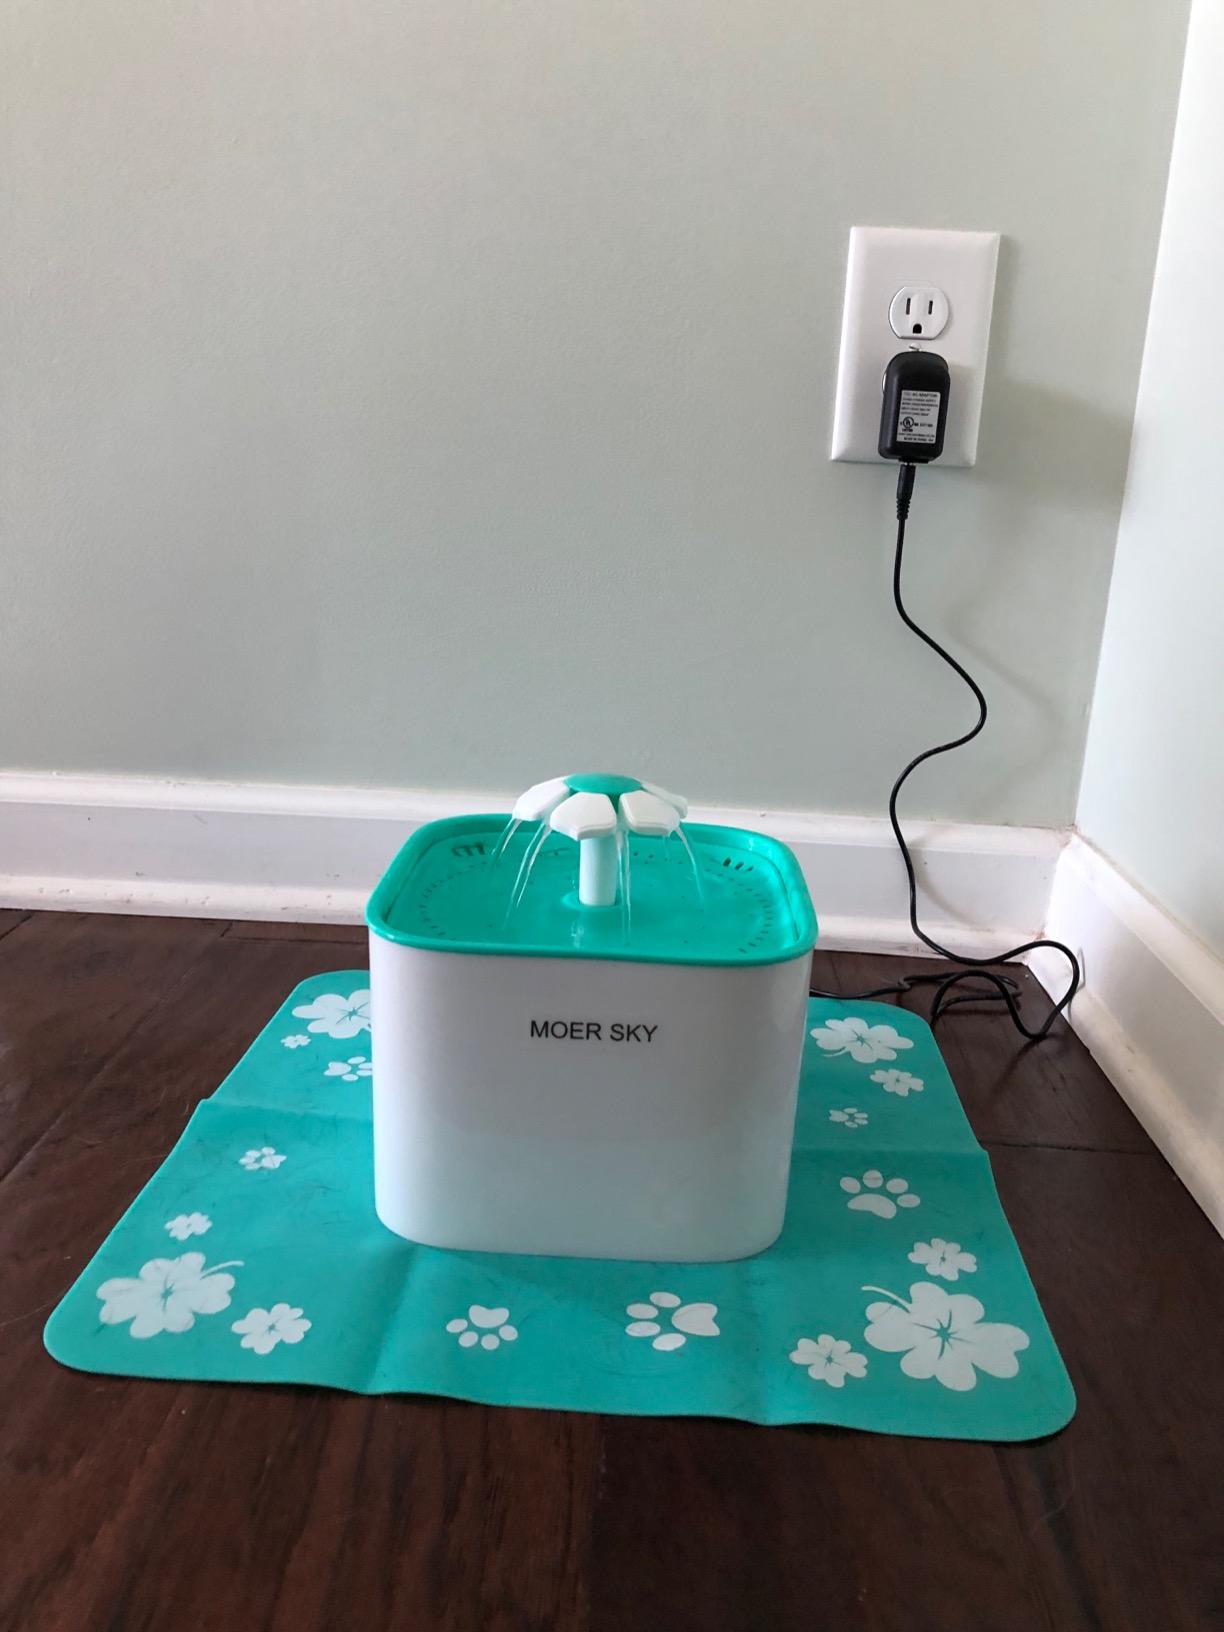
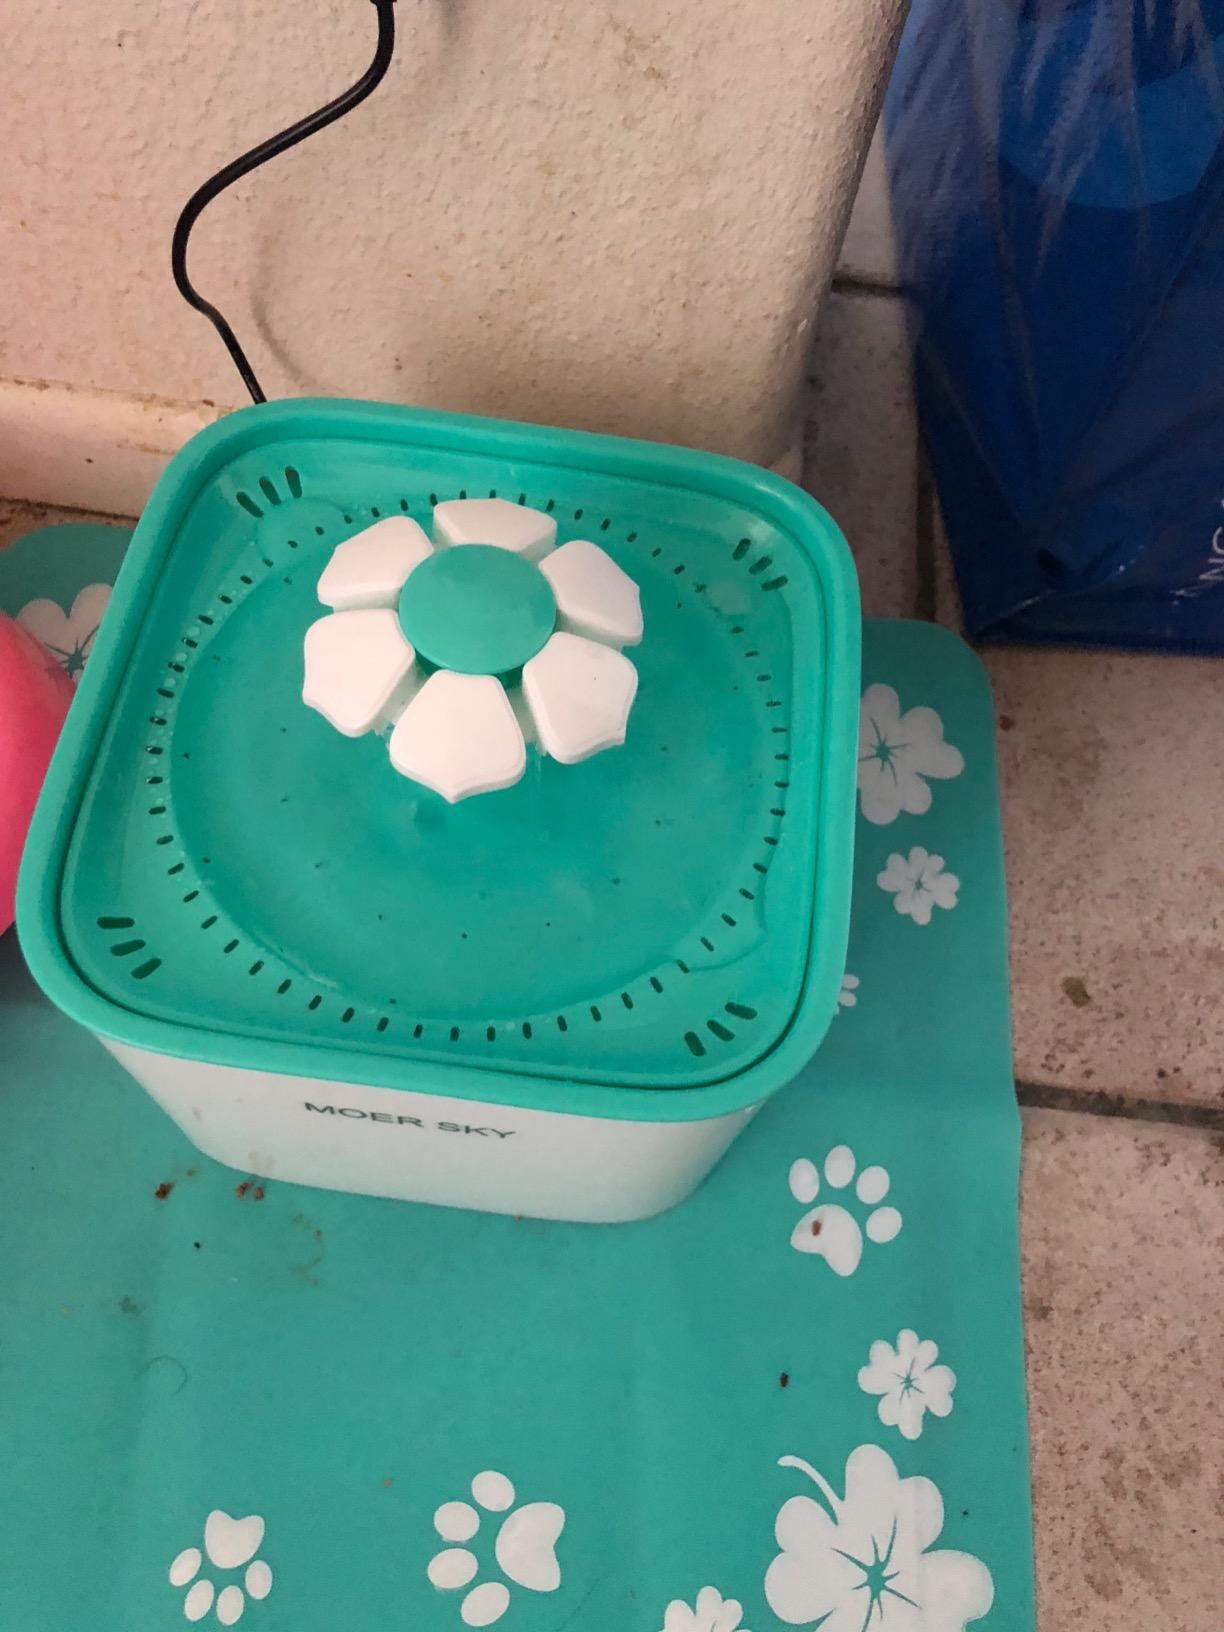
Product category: items_bowl
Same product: yes